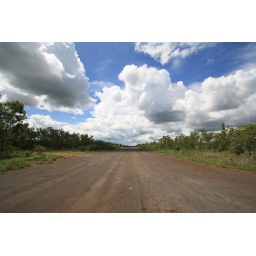
Beautiful clear day and heaps of clouds in the sky